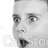
Emotion: surprise